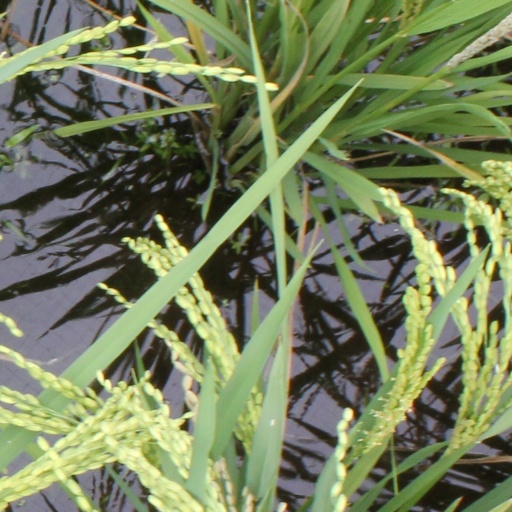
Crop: rice